Cordillera Occidental (Central Andes)

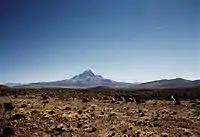
Nevado Sajama.

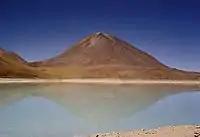
Licancabur and Laguna Verde.

The Cordillera Occidental or Western Cordillera of Bolivia is part of the Andes (that is also part of the American Cordillera), a mountain range characterized by volcanic activity, making up the natural border with Chile and starting in the north with Juqhuri and ending in the south at the Licancabur volcano, which is on the southern limit of Bolivia with Chile. The border goes through the innominated point located at two-thirds of elevation of Licancabur's northeastern slope at the southwesternmost point of Bolivia at 22° 49' 41" south and 67° 52' 35" west. The climate of the region is cold and inadequate for animal and plant life. Its main feature is its ground, in which are large quantities of metallic minerals including gold, silver, copper, and others. The range consists of three sections: